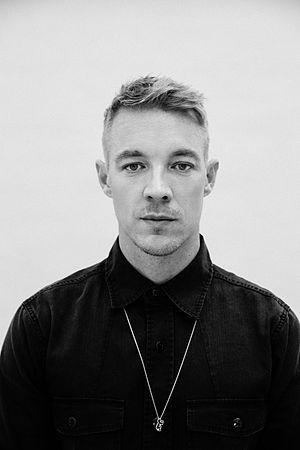
Diplo, de son vrai nom Thomas Wesley Pentz, né le 10 novembre 1978 à Tupelo, dans le Mississippi, est un DJ, producteur, auteur et rappeur américain. Il est le fondateur du label discographique Mad Decent, et cofondateur d'une organisation à but non lucratif appelée Heaps Decent. En 2013, son EP Revolution atteint la 68ᵉ place du classement Billboard 200. Il est également membre du groupe Jack Ü aux côtés de Skrillex ; les débuts du groupe se déroulent lors de la Mad Decent Block Party de San Diego, le 15 septembre 2013.